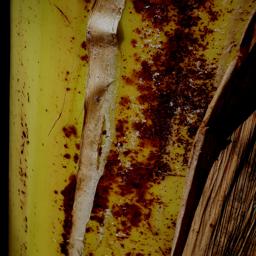
Label: PSEUDOSTEM WEEVIL